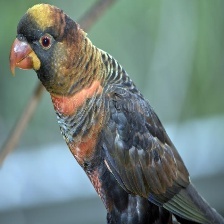
Species: DUSKY LORY
Scientific name: PSEUDEOS FUSCATA
ImageNet parent category: lorikeet